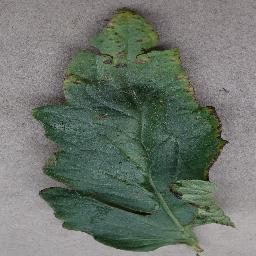
Label: Tomato___Bacterial_spot